Kaththukkutti

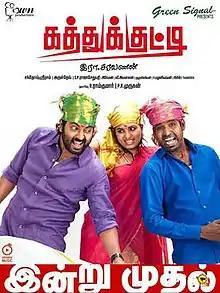

Kaththukkutti is a 2015 Indian Tamil language romantic comedy film directed by R. Saravanan and produced by Ramkumar. The film stars Narain and Srushti Dange, with Soori in another pivotal role. The film was released in October 2015 to positive reviews but low reception from audience.